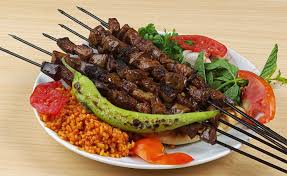
Yemek: kebap